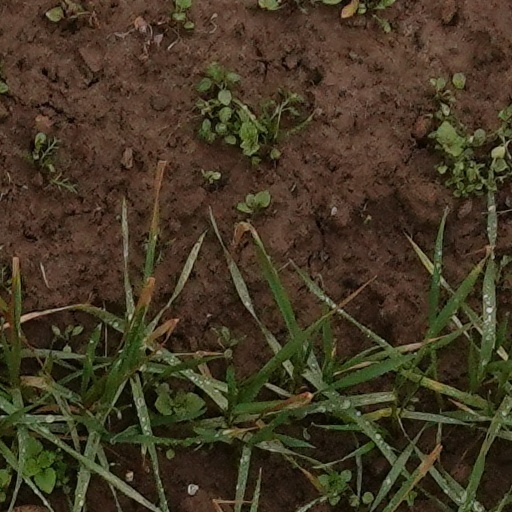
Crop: wheat